P60

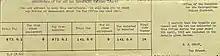
A P60 End of Year Certificate

In the United Kingdom, a P60 ("End of Year Certificate") is a statement issued to taxpayers at the end of a tax year. It is important a taxpayer does not destroy the P60 forms issued to them, as they form a vital part of the proof that tax has been paid. They were also issued in Ireland until the 2018 tax year.